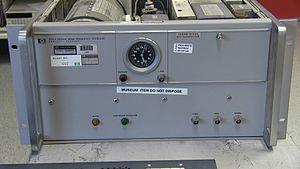
L'expérience de Hafele-Keating est un test expérimental de la relativité générale réalisé en 1971 par Joseph Hafele et Richard Keating. Des horloges atomiques synchronisées furent embarquées dans deux avions commerciaux qui firent deux fois le tour du monde, l'un vers l'est et l'autre vers l'ouest. Comparées à l'arrivée, les horloges présentèrent effectivement le décalage temporel prévu par la théorie.